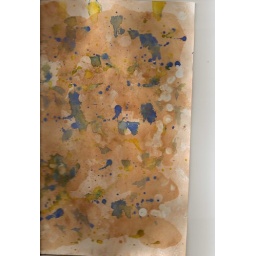
Drops of brown paint over wash, wax droplets from candle,then a splatter of blue paint and tea bag staining.